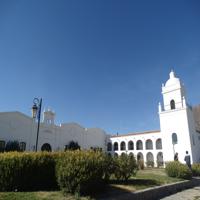
Weather: sun or clear